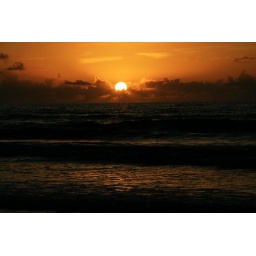
clouds holding up the sun above the ocean